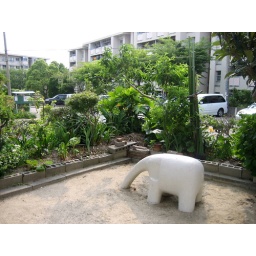
Elephant standing in the sand